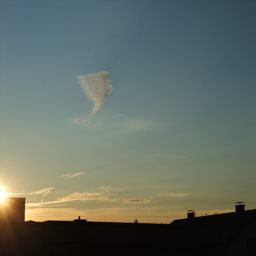
an angel in the sky